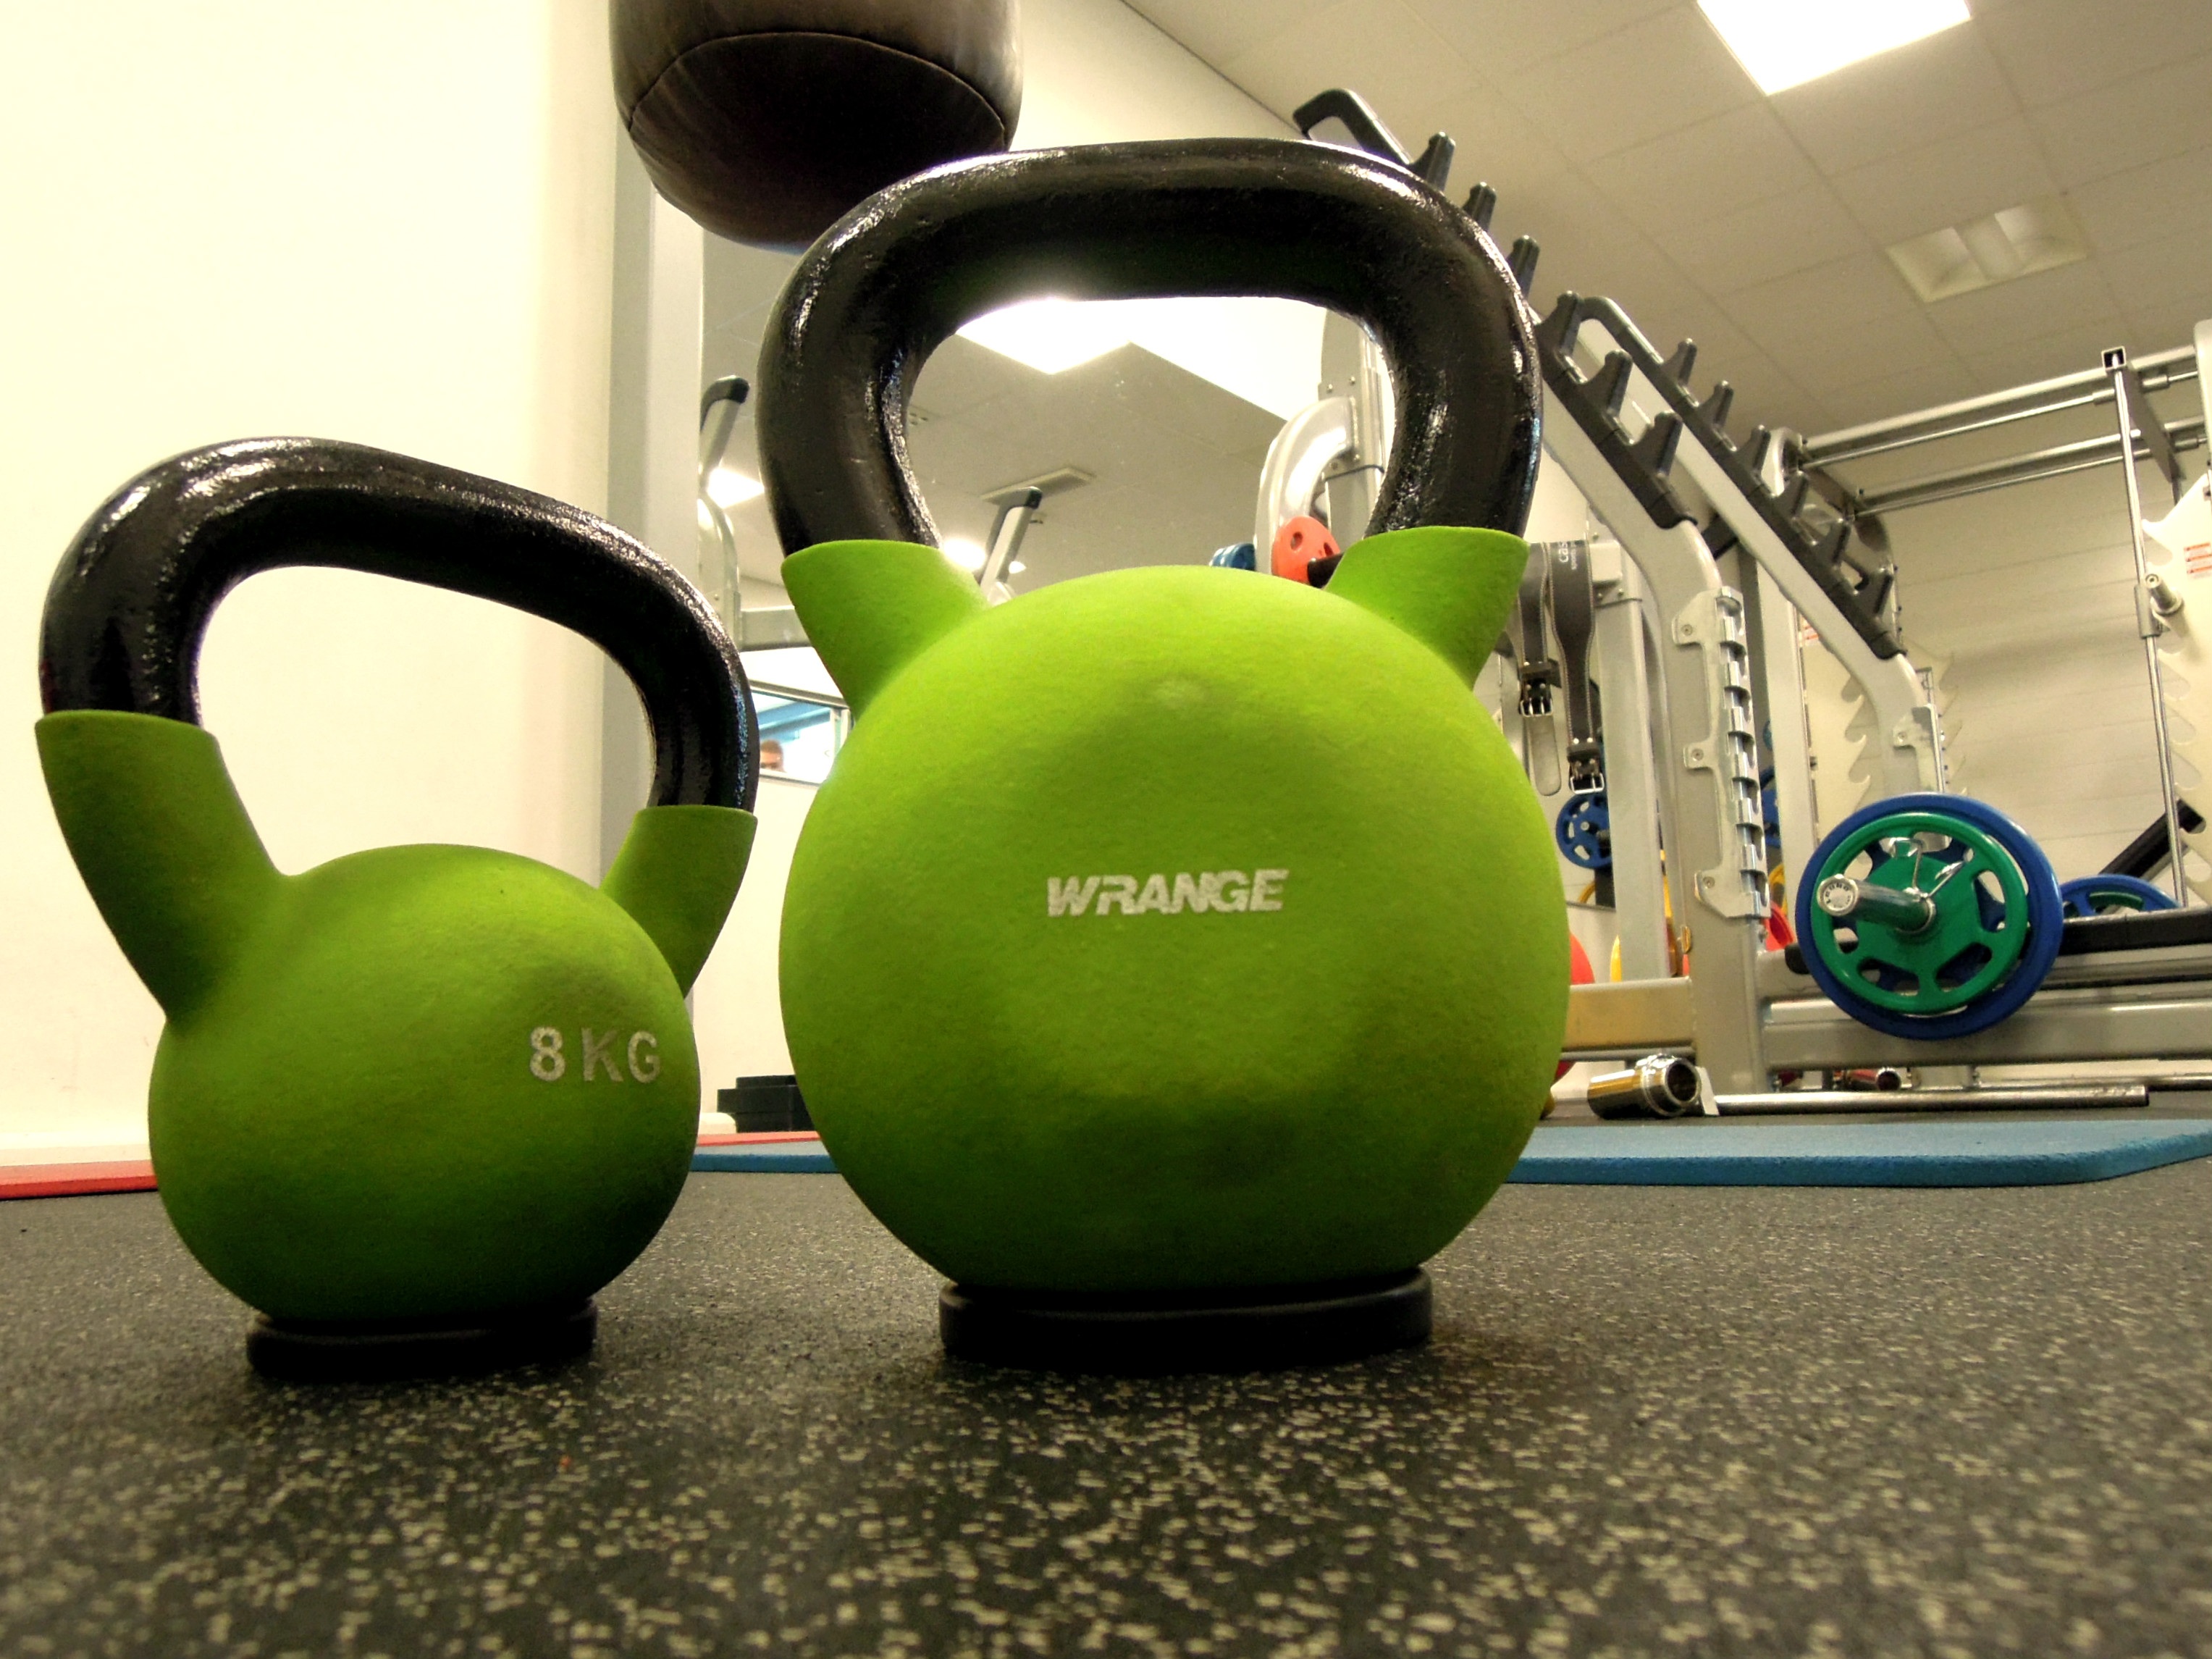
structure, green, training, room, weight, fitness, sports equipment, sports, weights, ball, kettlebell, in the gym, sport venue, exercise equipment